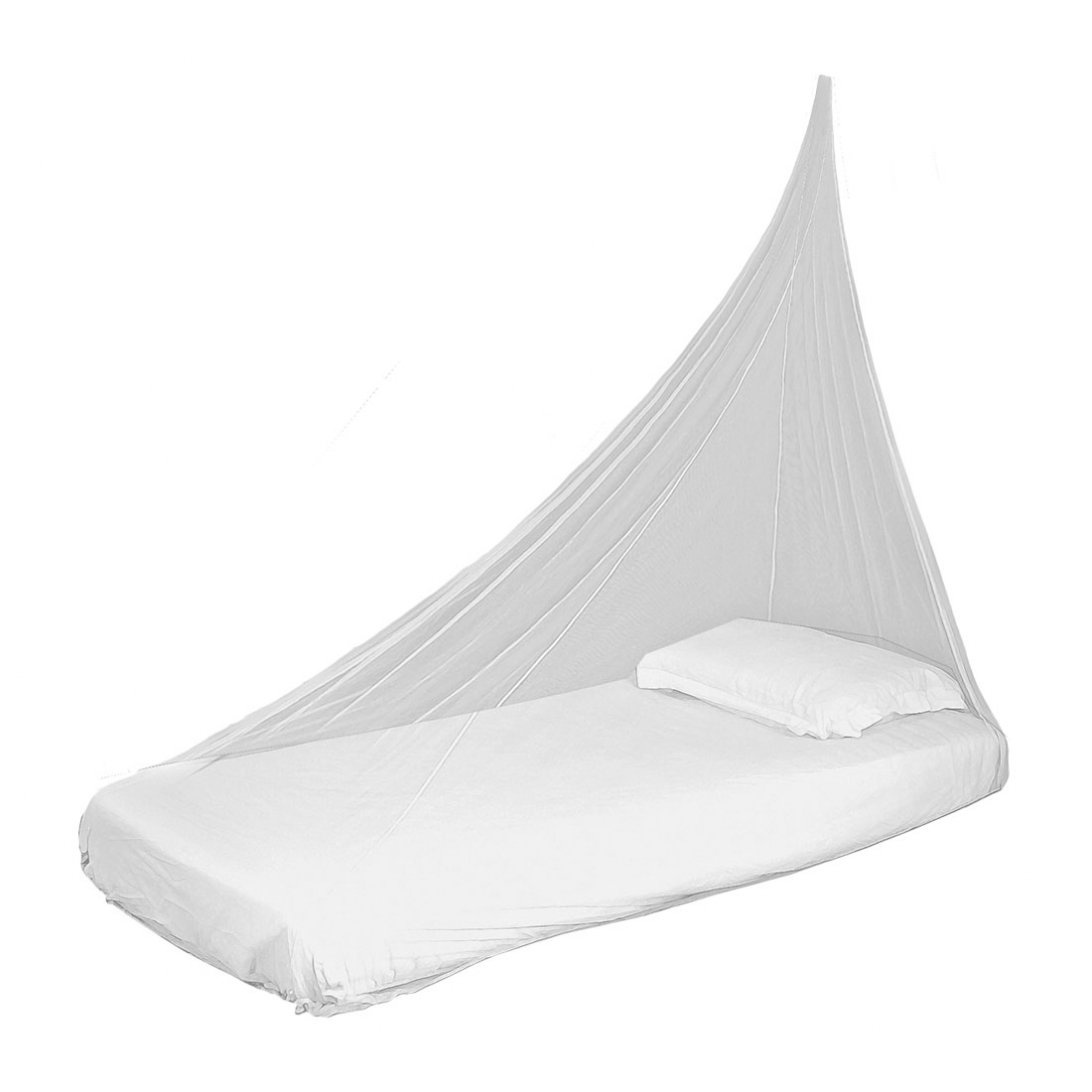
Life Systems Superlight MicroNet Single Mosquito Net
A compact single wedge-shaped mosquito net with EX8 Anti-Mosquito long-life impregnation weighing just 190g. The net is ideal for the minimalist traveller who is looking to save space and weight in their pack. The net hangs from a single hanging point and can cover a single bed, camp bed or sleeping bag. Please note: Hanging hooks, cord and stuff sack included.
Brand: LIFESYSTEMS
Category: Sporting Goods > Outdoor Recreation > Camping & Hiking > Mosquito Nets & Insect Screens > Pyramid Mosquito Nets